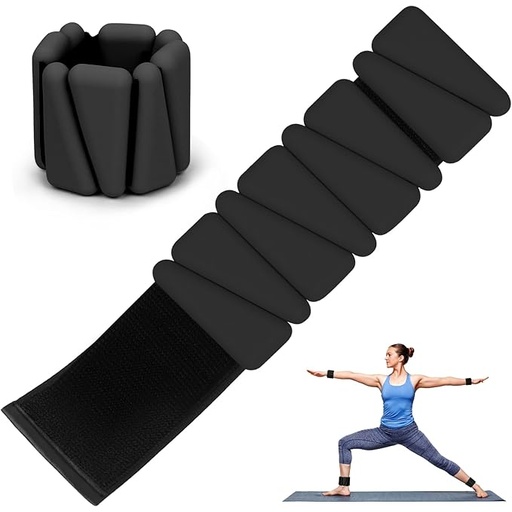
Adjustable Wrist Weights Set of 2 (1Lbs Each)
Brand: Grednfhat
Category: Sporting Goods > Fitness & General Exercise Equipment > Weighted Clothing